Sophie, Duchess of Hohenberg

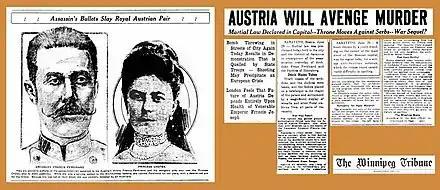
In reports of the assassination, the Duchess was often referred to specifically as the "morganic (or morganatic)" wife, the caption of the image in this report further asserting that "because she was not of royal blood, she was cordially detested by all Austrians".

In 1914, Archduke Franz Ferdinand was invited by General Oskar Potiorek, Governor of the Austro-Hungarian province of Bosnia and Herzegovina, to watch troops on maneuvers for three days in Sarajevo, the provincial capital. Sophie was not usually allowed to accompany her husband on ceremonial visits because of her lower status, but on this occasion, Franz Ferdinand was invited as a military commander rather than a royal personage. The archduke therefore arranged for Sophie to join him on 28 June, the third and final day, for a troop review followed by a visit to the city to dedicate a new museum before returning to Vienna. The date coincided with the 14th anniversary of their Oath of Renunciation and was a rare opportunity to celebrate in public together, although he knew that the visit would be dangerous.